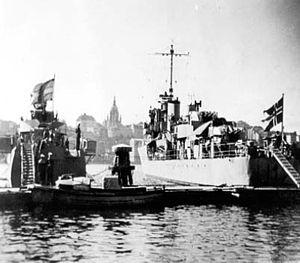
Le HMS Badsworth est un destroyer d'escorte de classe Hunt de type II construit pour la Royal Navy pendant la Seconde Guerre mondiale.